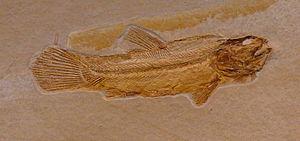
Amiopsis est un genre éteint de poissons d’eau douce de l’ordre des Amiiformes. Il a vécu du Jurassique supérieur au Cretacé inférieur.